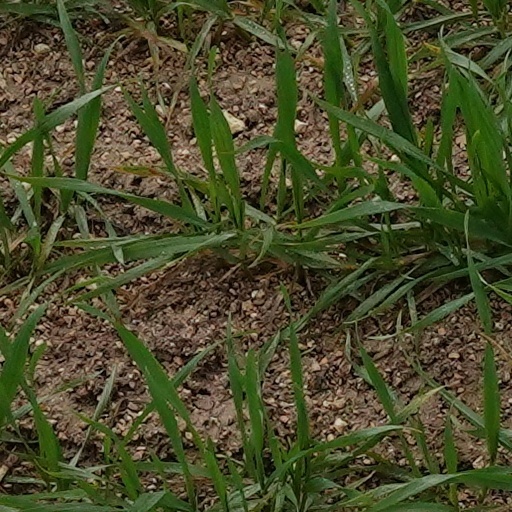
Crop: wheat